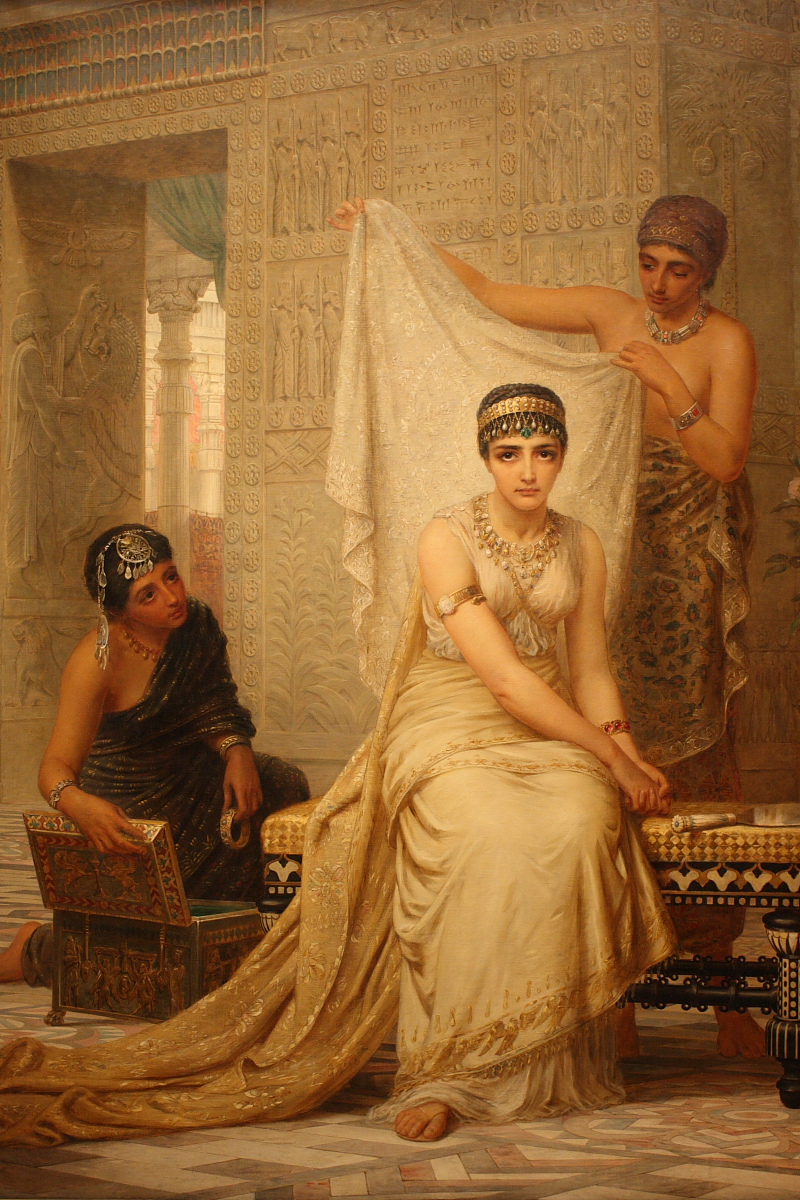
เอสเธอร์

| name = เอสเธอร์
| native_name = Nobold|
| native_name_lang = he
| title = ราชินีแห่งเปอร์เซียและมีเดีย
| image = Esther haram.jpg
| caption = "ราชินีเอสเธอร์ (จิตรกรรม)|ราชินีเอสเธอร์" (ค.ศ. 1879) โดยเอ็ดวิน ลอง
| birth_name = ฮาดาชาห์ ()
| birth_place = จักรวรรดิอะคีเมนิด
| spouse = อาหสุเอรัส|อาหสุเอรัสแห่งเปอร์เซีย
เอสเธอร์ (, ; Lang-he||'Estēr; พระนามเดิม ฮาดาชาห์) เป็นวีรสตรีในหนังสือเอสเธอร์ซึ่งมีชื่อตามพระนามของพระองค์ เรื่องราวในหนังสือเอสเธอร์เล่าเรื่องราวที่ อาหสุเอรัสกษัตริย์ชาวเปอร์เซียแห่งจักรวรรดิอะคีเมนิดตกหลุมรักเอสเธอร์หญิงรูปงามชาวยิวแล้วตั้งให้เป็นราชินี ฮามานขุนนางผู้ใหญ่ของกษัตริย์เปอร์เซียไม่พอใจโมรเดคัยที่เป็นลูกพี่ลูกน้องและผู้อุปถัมป์ของเอสเธอร์เพราะโมรเดคัยไม่ยอมกราบแสดงความเคารพฮามาน ฮามานวางแผนจะให้ชาวยิวทั้งหมดในเปอร์เซียถูกฆ่า จึงทูลโน้มน้าวอาหสุเอรัสให้ทรงออกพระราชกฤษฎีกาให้กวาดล้างชาวยิว แต่เอสเธอร์ขัดขวางแผนการของฮามานโดยเปิดเผยแผนของฮามานต่ออาหสุเอรัส อาหสุเอรัสจึงทรงสั่งประหารชีวิตฮามานและออกพระราชกฤษฎีกาใหม่อนุญาตให้ชาวยิวสามารถสังหารศัตรูเพื่อปกป้องตัวเองได้
หนังสือเอสเธอร์ให้คำอธิบายเกี่ยวกับที่มาของธรรมเนียมเทศกาลของชาวยิว|การฉลองเทศกาลปูริม ซึ่งเฉลิมฉลองในวันเดียวกันกับที่พระราชกฤษฎีกาจากการทูลเสนอของฮามานมีผลบังคับใช้ ซึ่งในวันนั้นชาวยิวได้สังหารศัตรูของพวกเตนหลังแผนการของฮามานถูกเปิดเผย ตั้งแต่คริสต์ทศวรรษ 1890 นักวิชาการส่วนใหญ่ "เห็นพ้องกันที่จะเห็นว่าหนังสือเอสเธอร์มีฐานะเป็นเรื่องปรัมปราหรือพิธีกรรมที่อิงประวัติศาสตร์" และโดยทั่วไปสรุปว่าเทศกาลปูริมมีต้นกำเนิดมาจากเรื่องปรัมปราหรือเทศกาลของจักรวรรดิบาบิโลเนียใหม่|บาบิโลเนียหรือจักรวรรดิอะคีเมนิด|เปอร์เซีย (แม้ยังเป็นที่ถกเถียงว่ามาจากของบาบิโลเนียหรือของเปอร์เซีย) Moore, Carey A. (1971). "Esther". Doubleday. See section “The Non-Jewish Origins of Purim.” Pages 46-49. “Esther's canonical status may have been opposed by those Jews who saw the book as a defense for a Jewish festival which, as its very name suggests (*the pûr that is, the lot", iii 7; see also ix 26), was non-Jewish in origin. Certainly modern scholars have felt the explanation for Purim's name in ix 26 to be strained and unconvincing. Moreover, the ‘secular" character of the feast suggests a pagan origin, that is, no prayers or sacrifices are specified, but drinking to the point of excess is permitted in the Talmud, Megilla 7b… pûrim is a hebraized form of a Babylonian word...Efforts to identify Purim with an earlier Jewish or Greek festival have been neither common nor convincing, and ever since the 1890s, when Heinrich Zimmern and Peter Jensen equated Mordecai and Esther with the Babylonian gods Marduk and Ishtar, and Haman and Vashti with the Elamite gods Humman and Mashti, a Babylonian origin for Purim has been popular. Though scholars like Jensen, Zimmem, Hugo Winckler, Bruno Meissner and others have each picked a different Babylonian myth or festival as the prototype for Purim, namely, the Gilgamesh Epic, the Babylonian Creation Story, the Tammuz (mythology)|Tammuz-Ishtar Myth, and the Zagmuk Feast, respectively, they all agreed in seeing Esther as a historicized myth or ritual. More recently, however, a Persian origin for Purim has been gaining support among scholars.” Moore, Carey A. “Esther, Book of,” ed. David Noel Freedman, The Anchor Yale Bible Dictionary (New York: Doubleday, 1992), 637-638 “Certainly a pagan origin for Purim would also help to explain the "secular" way in which it was to be celebrated, i.e., with uninhibited and even inebriated behavior (cf. above Meg. 7b). Then too, a pagan origin for the festival would also help to explain the absence of various religious elements in the story…. But even more recently scholars are again looking to Palestine for the origin of the festival… Its Lack of Historicity: Rare is the 20th-century scholar who accepts the story at face value.”
หนังสือเอสเธอร์ปรากฏใน 2 รูปแบบ ได้แก่ รูปแบบขนาดสั้นจากคัมภีร์ต้นฉบับมาโซเรติก|ภาษาฮีบรูไบเบิลในศาสนายูดาห์และคัมภีร์ไบเบิลของนิกายโปรเตสแตนต์ กับรูปแบบขนาดยาวจากคัมภีร์เซปทัวจินต์|ภาษากรีกคอยนีในคัมภีร์ไบเบิลของนิกายโรมันคอทอลิกและอีสเทิร์นออร์ทอดอกซ์
== พระนาม==
ตอนที่เริ่มเล่าถึงพระนางในหนังสือเอสเธอร์ 2:7 ตอนแรกมีการเรียกขานด้วยพระนามภาษาฮีบรูว่า "ฮาดาชาห์" ซึ่งหมายถึง "ต้นเมอร์เทิล" พระนามนี้ไม่ปรากฏในเอกสารตัวเขียนฉบับภาษากรีกตอนต้น แม้ว่าจะปรากฏในตำรา Targum|targumic และน่าจะเพิ่มในตำราฮีบรูเร็วสุดในคริสต์ศตวรรษที่ 2 เพื่อเน้นความเป็นยิวของวีรสตรี พระนาม "เอสเธอร์" น่าจะมาจากอินันนา|อิชตาร์ พระนามเทพีบาบิโลน หรือจากศัพท์ภาษาเปอร์เซียที่เป็นคำร่วมเชื้อสายกับคำว่า "star" ในภาษาอังกฤษ (เป็นนัยถึงความเชื่อมโยงกับอิชตาร์) แม้ว่านักวิชาการบางส่วนโต้แย้งว่าคำนี้เกี่ยวข้องกับศัพท์ภาษาเปอร์เซียที่แปลว่า "ผู้หญิง" หรือ "ต้นเมอร์เทิล"
== เรื่องราว ==
File:Esther Denouncing Haman.jpg|thumb|"เอสเธอร์ประณามฮามาน" (ค.ศ. 1888) โดย Ernest Normand
ในปีที่สามแห่งรัชสมัยพระเจ้าอาหสุเอรัสแห่งเปอร์เซีย พระองค์ทรงเนรเทศราชินีวัชทีและสืบหาราชินีองค์ใหม่ เหล่าสาวพรหมจารีผู้งดงามรวมตัวกันที่ฮาเร็มในเมืองป้อมซูซา|สุสาภายใต้การควบคุมของขันทีเฮกัย
เอสเธอร์ ลูกพี่ลูกน้องของโมรเดคัย เป็นสมาชิกในชุมชนPersian Jews|ชาวยิวในExilic Period|สมัยเนรเทศที่อ้างว่ามีบรรพบุรุษคือคีช (พระคัมภีร์)#บุคคลอื่นที่มีชื่อว่าคีช|คีช เผ่าเบนยามิน|คนเบนยามินผู้ถูกกวาดต้อนเป็นเชลยจากเยรูซาเลม เธอเป็นบุตรีกำพร้าของลุงโมรเดคัยที่เป็นคนเบนยามินนามอาบีฮาอิล เอสเธอร์ถูกนำตัวไปที่ราชวังตามคำสั่งของกษัตริย์ โดยเฮกัยจัดเครียมให้เธอเพื่อพบกับกษัตริย์ แม้ว่าเธอไต่เต้าสู่ตำแหน่งสูงสุดในฮาเร็ม "ชโลมกายด้วยน้ำมัน...และด้วยเครื่องเทศและเครื่องสำอาง..." เธอยังคงอยู่ใต้คำสั่งจากโมรเดคัยผู้พบเธอทุกวันอย่างเคร่งครัด เพื่อปกปิดต้นกำเนิดชาวยิวของเธอ กษัตริย์ทรงตกหลุมรักเธอและแต่งตั้งเธอเป็นราชินี
หลังเอสเธอร์ขึ้นเป็นราชินี โมรเดคัยรู้แผนลอบปลงพระชนม์พระเจ้าอาหสุเอรัสของบิกธานและเทเรช โมรเดคัยพูดเรื่องนี้แก่เอสเธอร์ ซึ่งพระนางตรัสเรื่องนี้แก่กษัตริย์ในนามของโมรเดคัย และพระองค์รอดจากเหตุการณ์นี้ เรื่องราวนี้ได้รับการบันทึกในหนังสือพงศาวดารเฉพาะพระพักตร์กษัตริย์
หลังโมรเดคัยช่วยชีวิตกษัตริย์ ฮามานคนอากักได้รับการแต่งตั้งเป็นวิเซียรสูงสุดของอาหสุเอรัส และสั่งให้ทุกคนProskynesis|ก้มตัวลงต่อหน้าเขา เมื่อโมรเดคัย (ผู้ยืนประจำอยู่บนถนนเพื่อให้คำแนะนำเอสเธอร์) ไม่ก้มคำนับเขา ฮามานจึงถวายเงิน 10,000 Talent (measurement)|ตะลันท์แก่พระเจ้าอาหสุเอรัส เพื่อขอสิทธิ์ในการกำจัดชาวยิวทั้งหมดในอาณาจักรของพระองค์
== ความเป็นประวัติศาสตร์ ==
แม้ว่ารายละเอียดฉากจะดูสมเหตุสมผล และเรื่องราวอาจมีพื้นฐานมาจากเหตุการณ์จริง แต่นักวิชาการส่วนใหญ่ก็เห็นพ้องต้องกันว่าหนังสือเอสเธอร์เป็นผลงานนวนิยาย (fiction)Efn|"Today there is general agreement that it is essentially a work of fiction, the purpose of which was to justify the Jewish appropriation of an originally non-Jewish holiday. What is not generally agreed upon is the identity or nature of that non-Jewish festival which came to be appropriated by the Jews as Purim, and whose motifs are recapitulated in disguised form in Esther." "The story is fictitious and written to provide an account of the origin of the feast of Purim; the book contains no references to the known historical events of the reign of Xerxes." "Although the details of its setting are entirely plausible and the story may even have some basis in actual events, in terms of literary genre the book is not history." กษัตริย์เปอร์เซียไม่อภิเษกสมรสกับผู้ที่อยู่นอกตระกูลขุนนางเปอร์เซียทั้ง 7 ตระกูล ทำให้ไม่น่าจะมีเอสเธอร์ ราชินีชาวยิว อยู่ในนั้นด้วยefn|"Xerxes could not have wed a Jewess because this was contrary to the practices of Persian monarchs who married only into one of the seven leading Persian families. History records that Xerxes was married to Amestris, not Vashti or Esther. There is no historical record of a personage known as Esther, or a queen called Vashti or a vizier Haman, or a high placed courtier Mordecai. Mordecai was said to have been among the exiles deported from Jerusalem by Nebuchadnezzar, but that deportation occurred 112 years before Xerxes became king." นอกจากนี้ พระนาม "อาหสุเอรัส" สามารถแปลเป็น "เซิร์กซีส" ได้ เนื่องจากทั้งสองพระนามมีต้นตอจากภาษาเปอร์เซียเก่า|ภาษาเปอร์เซียว่า "Khshayārsha" อาหสุเอรัสในหนังสือเอสเธอร์มักระบุในแหล่งข้อมูลสมัยใหม่เพื่ออ้างถึงจักรพรรดิเซิร์กซีสที่ 1 ผู้ครองราชย์เมื่อ 486 ถึง 465 ปีก่อน ค.ศ. เนื่องจากเหตุการณ์ที่กล่าวถึงในหนังสือเอสเธอร์มีความใกล้เคียงกับกษัตริย์พระองค์นี้มากที่สุด อย่างไรก็ตาม การที่ราชินีของเซิร์กซีสที่ 1 คืออาเมสตริส ยิ่งเน้นย้ำถึงความเป็นเรื่องราวสมมติให้ชัดเจนยิ่งขึ้นefn|"Xerxes could not have wed a Jewess because this was contrary to the practices of Persian monarchs who married only into one of the seven leading Persian families. History records that Xerxes was married to Amestris, not Vashti or Esther. There is no historical record of a personage known as Esther, or a queen called Vashti or a vizier Haman, or a high placed courtier Mordecai. Mordecai was said to have been among the exiles deported from Jerusalem by Nebuchadnezzar, but that deportation occurred 112 years before Xerxes became king."
นักวิชาการบางส่วนคาดการณ์ว่าเรื่องราวนี้ถูกสร้างขึ้นมาเพื่อให้เหตุผลในการที่ชาวยิวนำเทศกาลที่ไม่ใช่ของชาวยิวมาใช้ เทศกาลที่ในหนังสือระบุไว้คือปูริม ซึ่งได้รับการอธิบายว่าหมายถึง "ฉลาก" จากศัพท์บาบิโลนว่า "puru" ทฤษฎีหนึ่งที่เป็นที่นิยมระบุว่า เทศกาลดังกล่าวมีต้นกำเนิดจากตำนานหรือพิธีกรรมของชาวบาบิโลนที่มีประวัติศาสตร์ยาวนาน ซึ่งโมรเดคัยและเอสเธอร์เป็นตัวแทนเทพเจ้ามาร์ดุกกับอิชตาร์ของบาบิโลน ในขณะที่บางคนสืบย้อนพิธีกรรมนี้ถึงวันปีใหม่เปอร์เซีย และนักวิชาการได้สำรวจทฤษฎีอื่น ๆ ในงานของพวกเขา นักวิชาการบางส่วนได้ปกป้องเรื่องราวนี้ว่าเป็นประวัติศาสตร์จริง แต่ความพยายามในการค้นหาแก่นแท้ทางประวัติศาสตร์ของเรื่องราวนี้ "มีแนวโน้มว่าจะไร้ประโยชน์"
== การตีความ ==
==หมายเหตุ==
== อ้างอิง ==
== บรรณานุกรม ==
*
*
*
*
*
*
*
*Citation
 | title = Esther
 | publisher = EC Marsh
 | work = LXX
 | ref =
 .
*cite web
 | title = Esther Before Ahasuerus (Tintoretto)
 | website = Metropolitan Museum of Art
 | ref =

*
*
*
*
*
*
*
*
*
*
*
*
*
*
*
*
*
*
*
*
*
*
*
*
*
*
*
*
*
*
*
*
*
*
*
*
*
*
*
หมวดหมู่:เอสเธอร์|
หมวดหมู่:หนังสือเอสเธอร์
หมวดหมู่:ผู้เผยพระวจนะในคัมภีร์ฮีบรู
หมวดหมู่:นักบุญ
หมวดหมู่:ผู้หญิงในคัมภีร์ฮีบรู